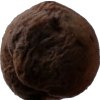
Label: peach